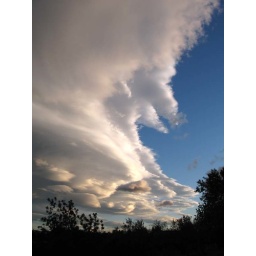
a huge lenticular cloud formation in late afternoon near the Els Ports mountains